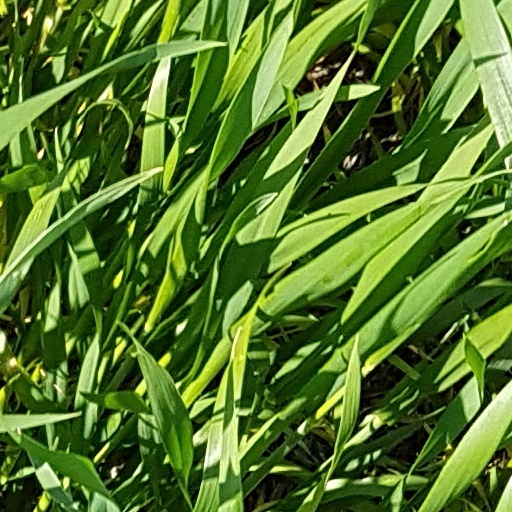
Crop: wheat